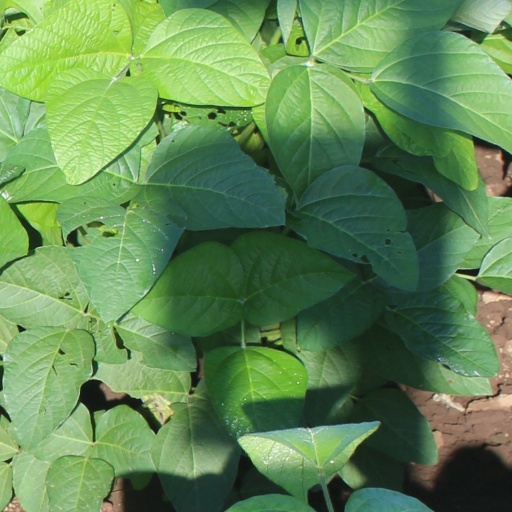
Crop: soybean